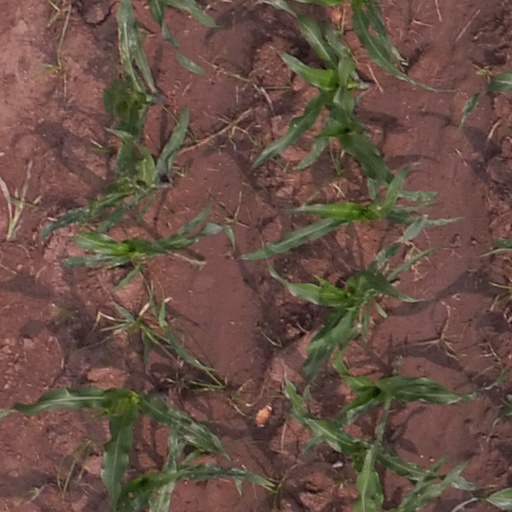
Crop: maize; corn